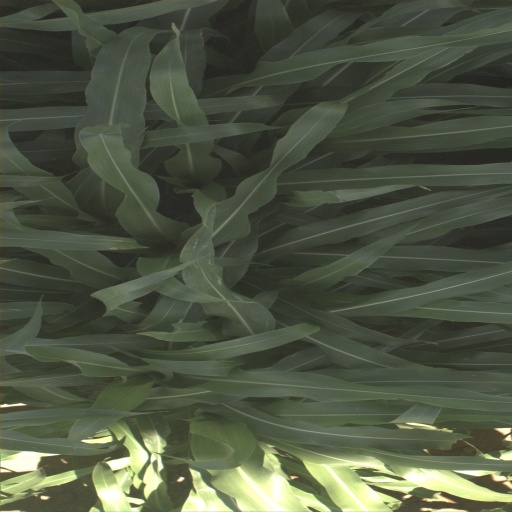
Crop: sorghum